Pasqualati House

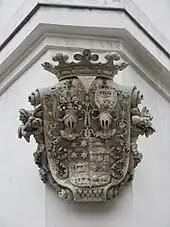
The Pasqualati coat of arms

The building is a block corner house in the classicist style. At the corner is the Pasqualati coat of arms. The rectangular portal with builder's inscription leads into a driveway and a courtyard with wrought iron lantern and fountain. The spiral staircase, made from stone, still has its original wrought-iron railings and lattice doors. Roof truss and cellar vault also date from the period of original construction. In the basement are to be found remains of the city fortifications. A plaque commemorates Ludwig van Beethoven.